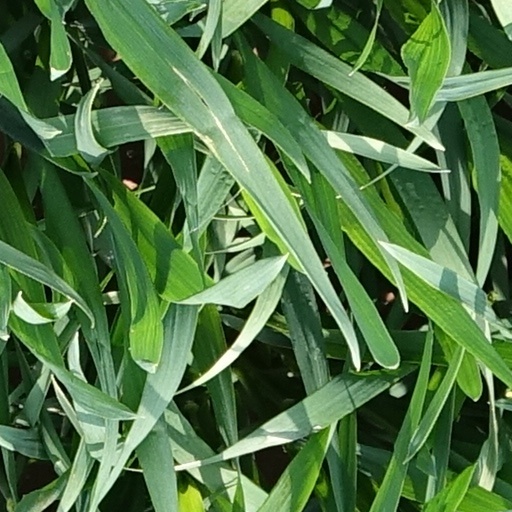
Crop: wheat